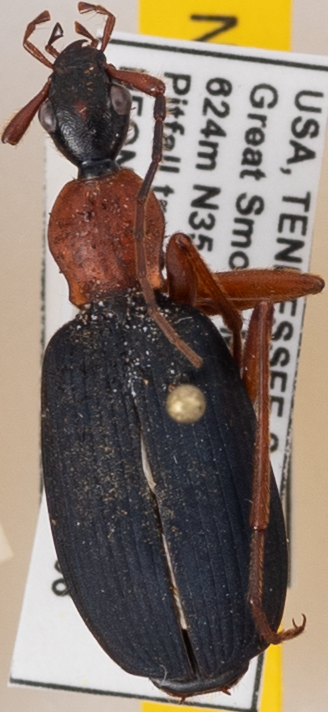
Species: Galerita bicolor
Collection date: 2021-07-06 04:00:00
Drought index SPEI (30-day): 0.156
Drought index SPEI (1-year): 0.8
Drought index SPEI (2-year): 2.09